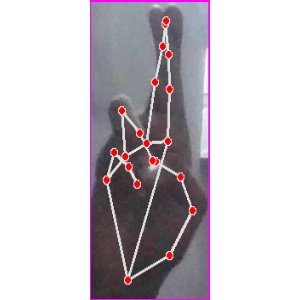
अक्षर: र